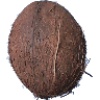
Label: cocos